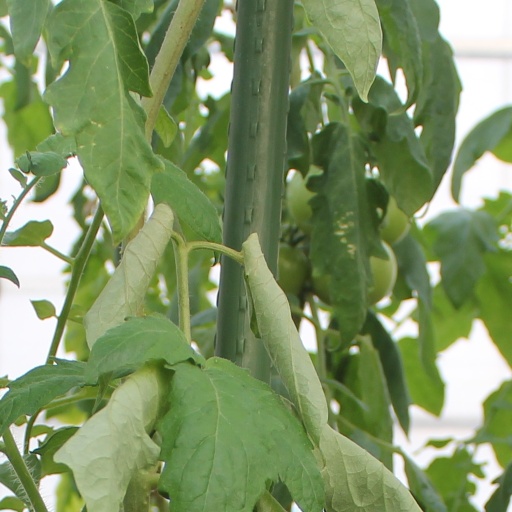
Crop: tomato